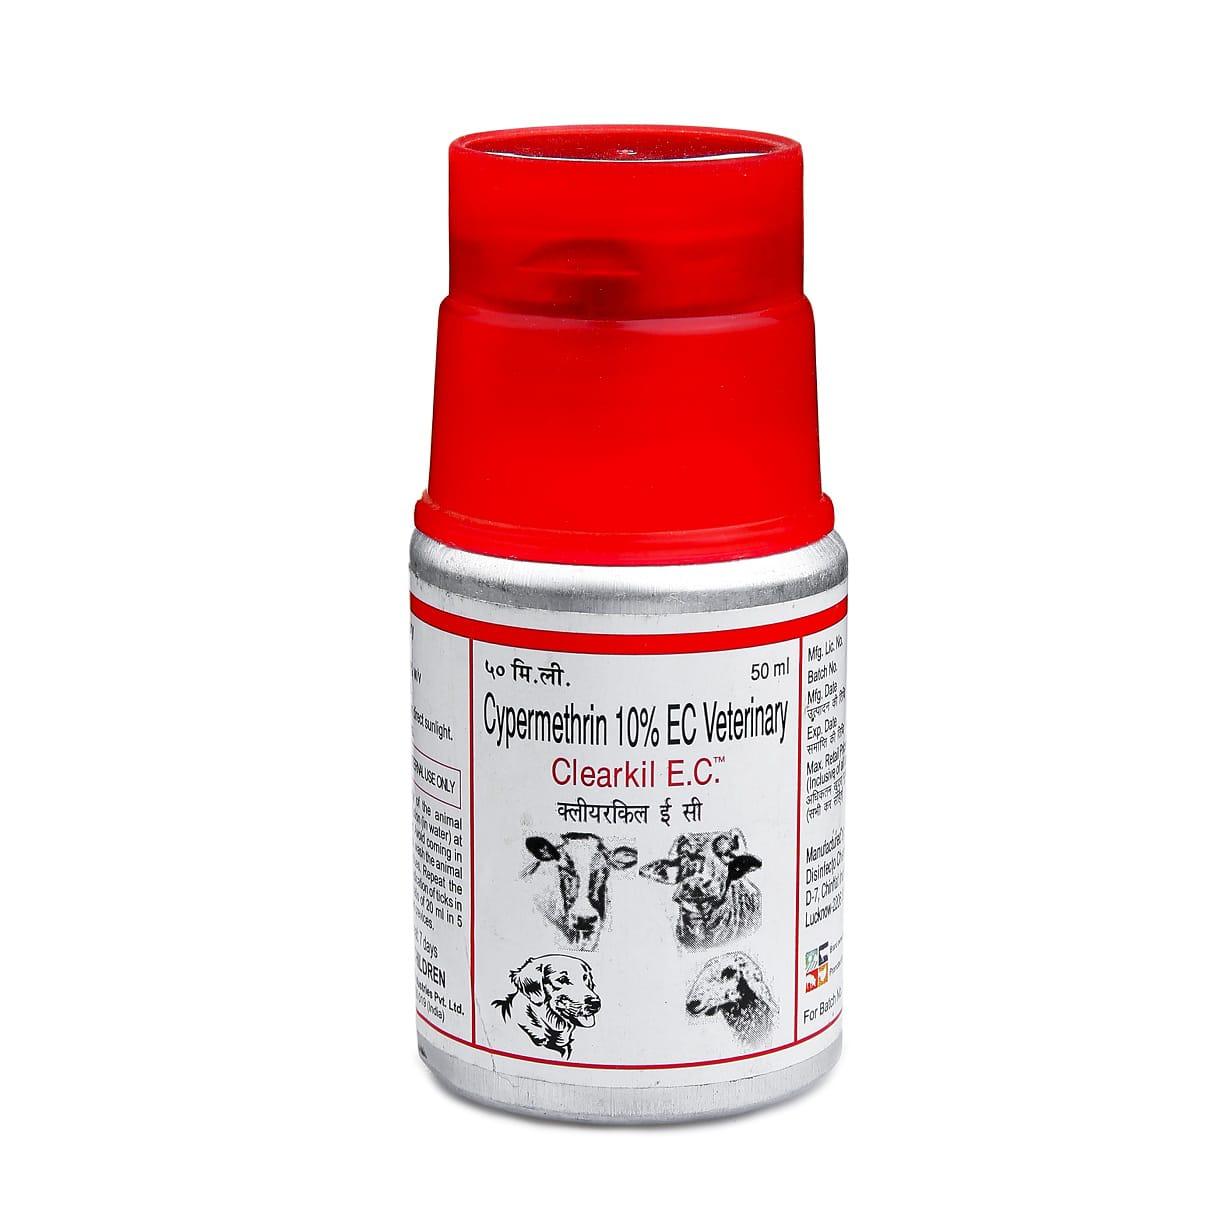
Dawa ya wanyama iliyochorwa mbuzi, mbwa, kondoo dawa hii hutumika kwa wanyama kuwaponya wanyama wanayoumwa pia dawa hii hutumika kama watu kuuza madukani.